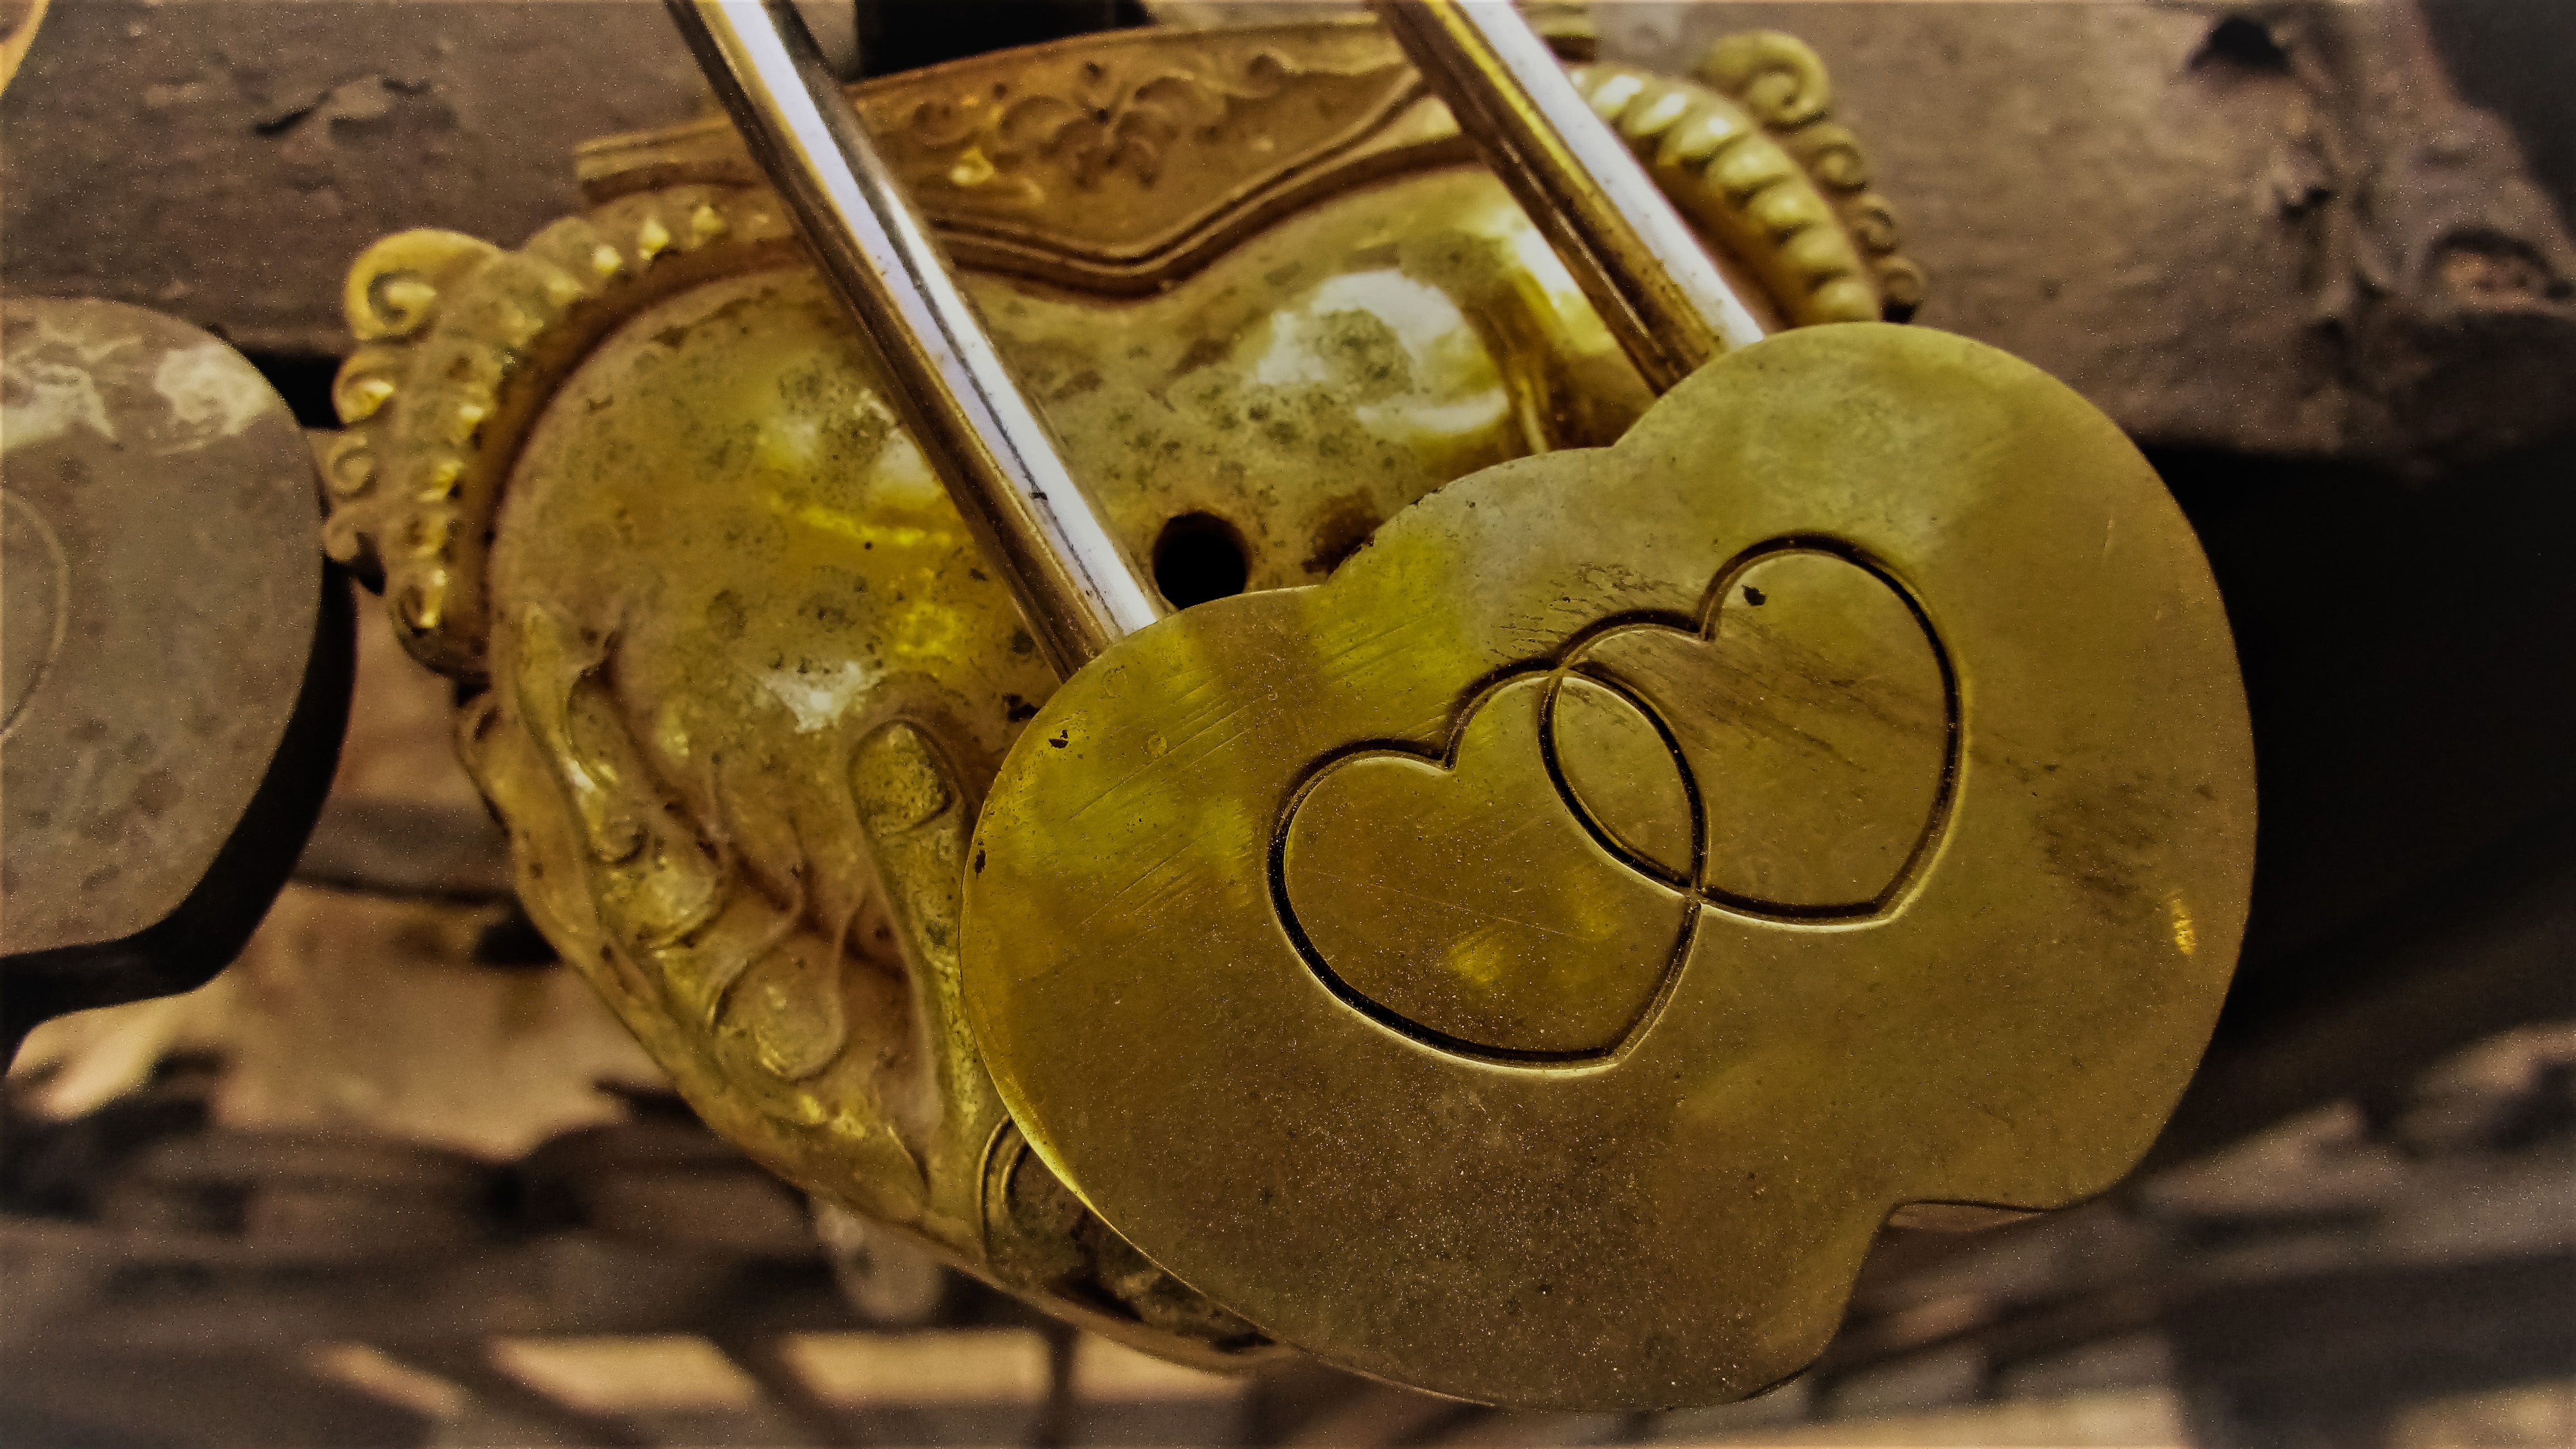
wood, love, metal, romance, material, padlock, forever, close up, sculpture, art, gold, temple, lock, organ, carving, macro photography, ancient history